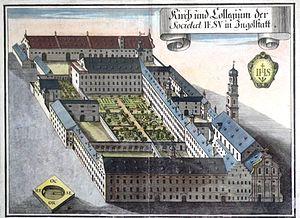
En Europe l'apparition de l'architecture scolaire à proprement parler date du XVIᵉ siècle avec les collèges des Jésuites qui furent les premiers édifices conçus et construits en vue de servir à l'éducation de la jeunesse. Les architectes eux-mêmes étaient membres de cet ordre religieux.
Cet article dresse la liste des établissements scolaires jésuites à travers le monde. Depuis le XVIᵉ siècle, la Compagnie de Jésus a fondé de nombreux établissements d’enseignement secondaire et universitaire, des séminaires et des facultés de théologie ou de philosophie. Suivant des principes définis dans leur Ratio Studiorum, ils y développèrent au fil des années un système éducatif que certains appellent éducation jésuite.
Le collège jésuite d'Ingolstadt était un établissement scolaire et universitaire jésuite sis à Ingolstadt, en Bavière. Ouvert en octobre 1556 il cesse d'être jésuite en 1773 et est fermé en 1799. Utilisés à d'autres fins les bâtiments sont pour la plupart démolis au XIXe siècle.